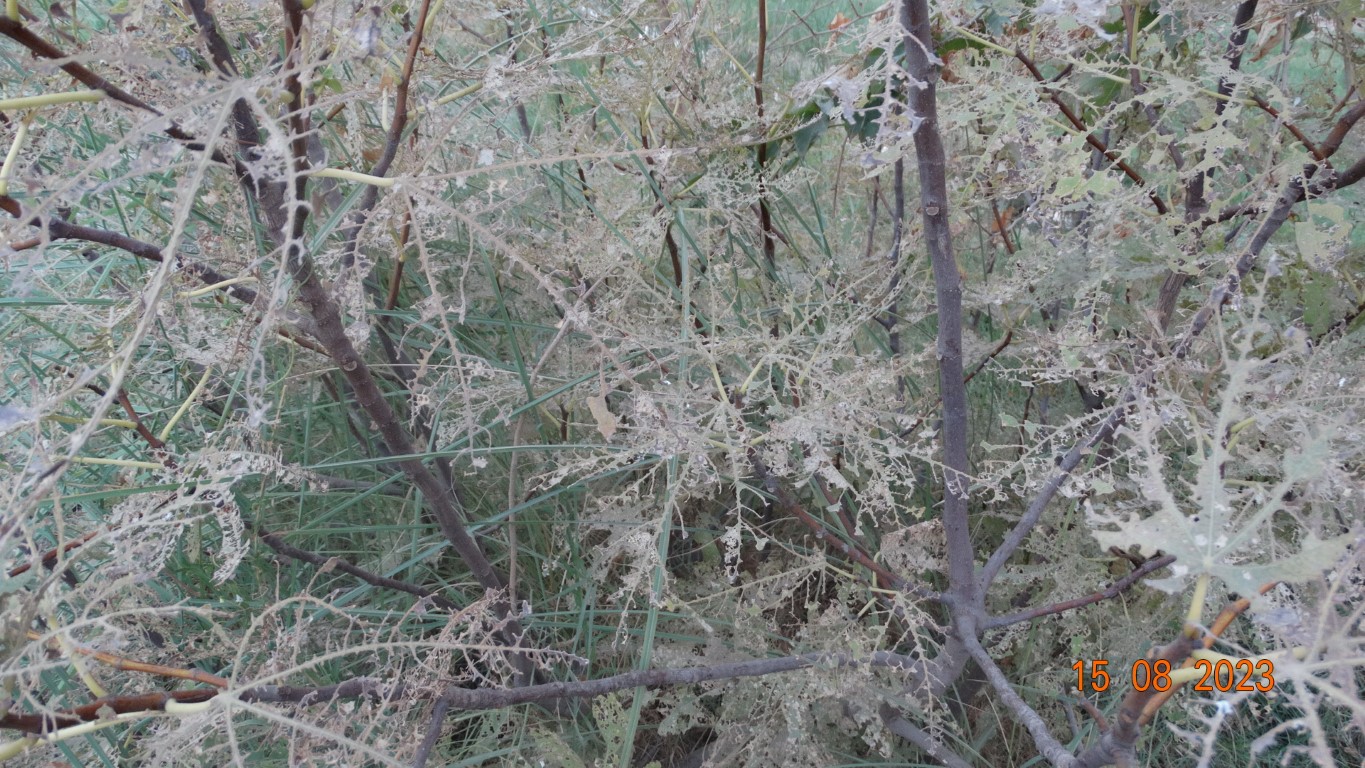
Label: infected